Miller, Canfield, Paddock and Stone

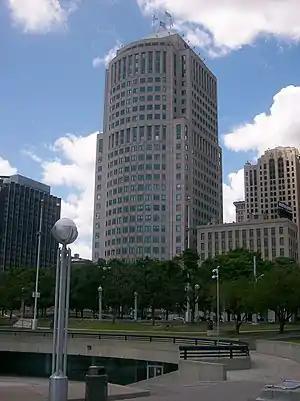
The law firm occupies space in 150 West Jefferson, Detroit.

Miller Canfield, P.L.C., doing business as Miller, Canfield, Paddock and Stone (founded in 1852), is an American law firm based in Detroit, Michigan. In 2014, the firm was ranked 165th largest in the United States in terms of attorney headcount by the National Law Journal. It is an international firm with offices and affiliated locations in the United States, Canada, Mexico, China, Poland, Qatar, and Ukraine.